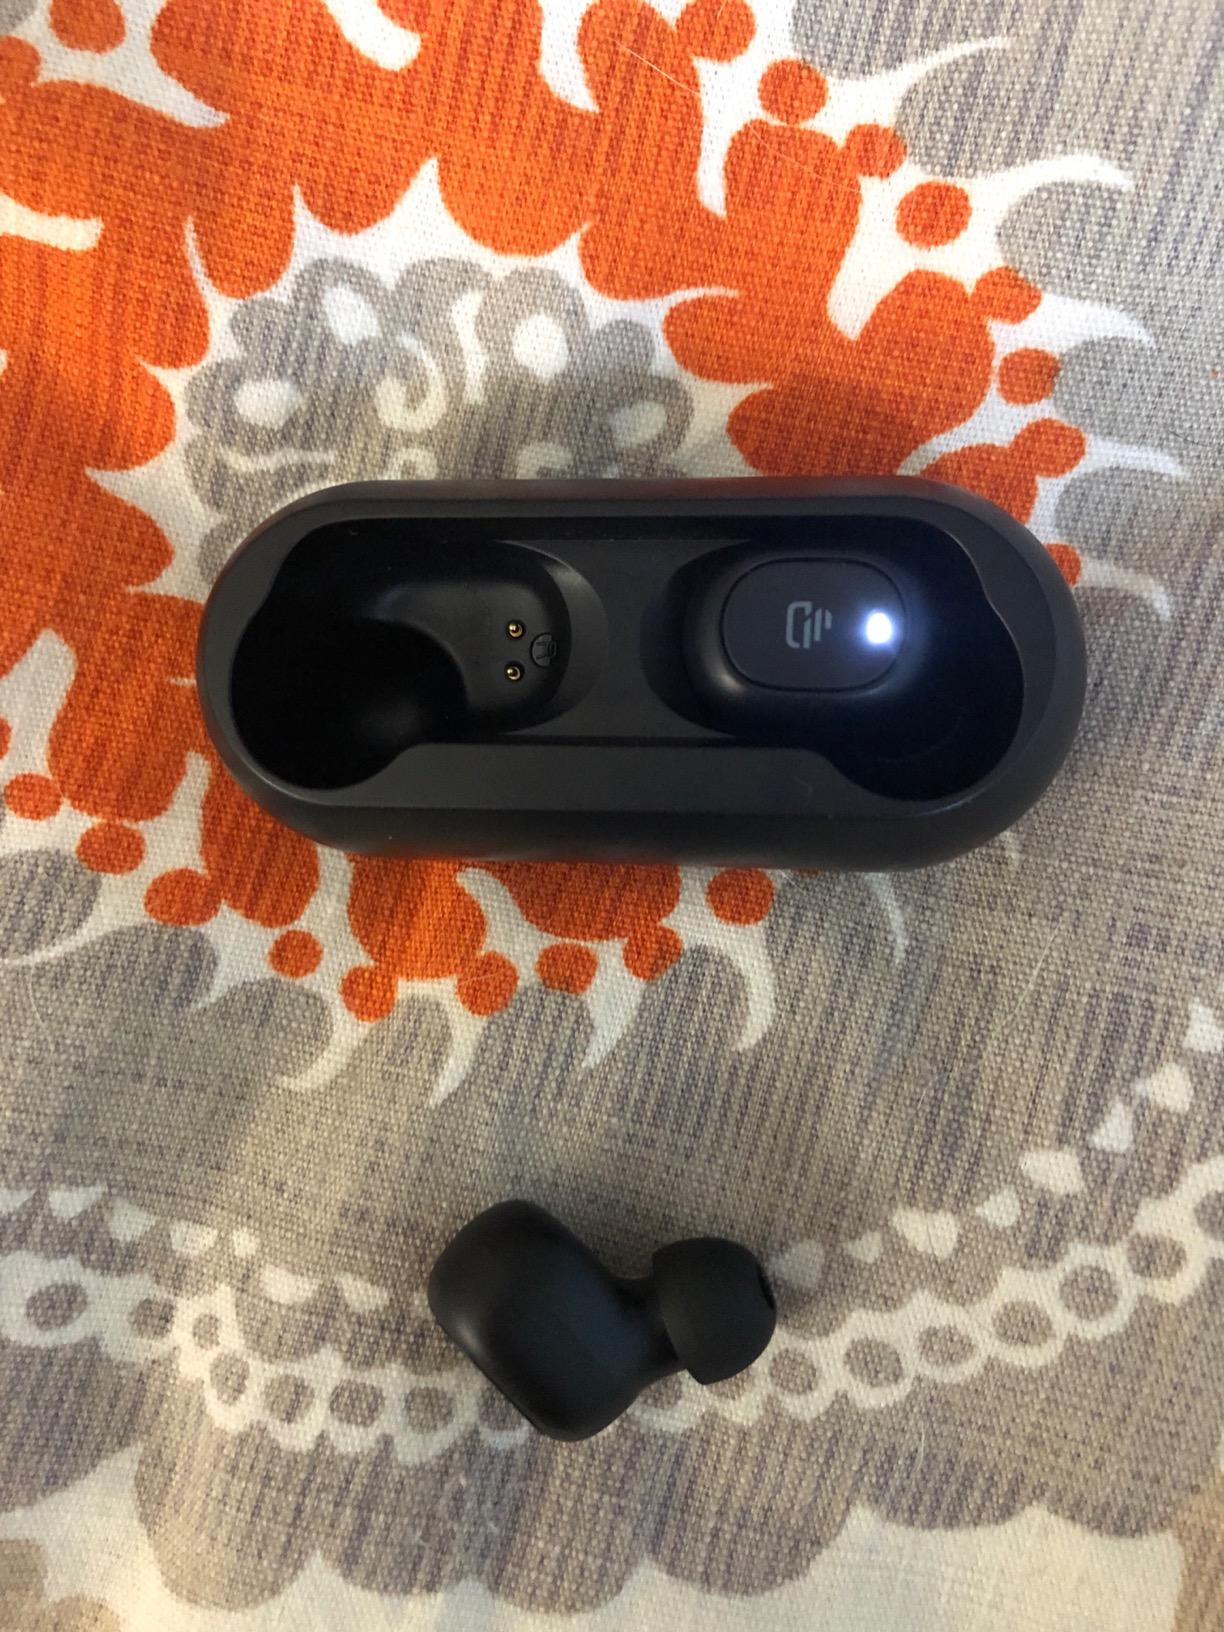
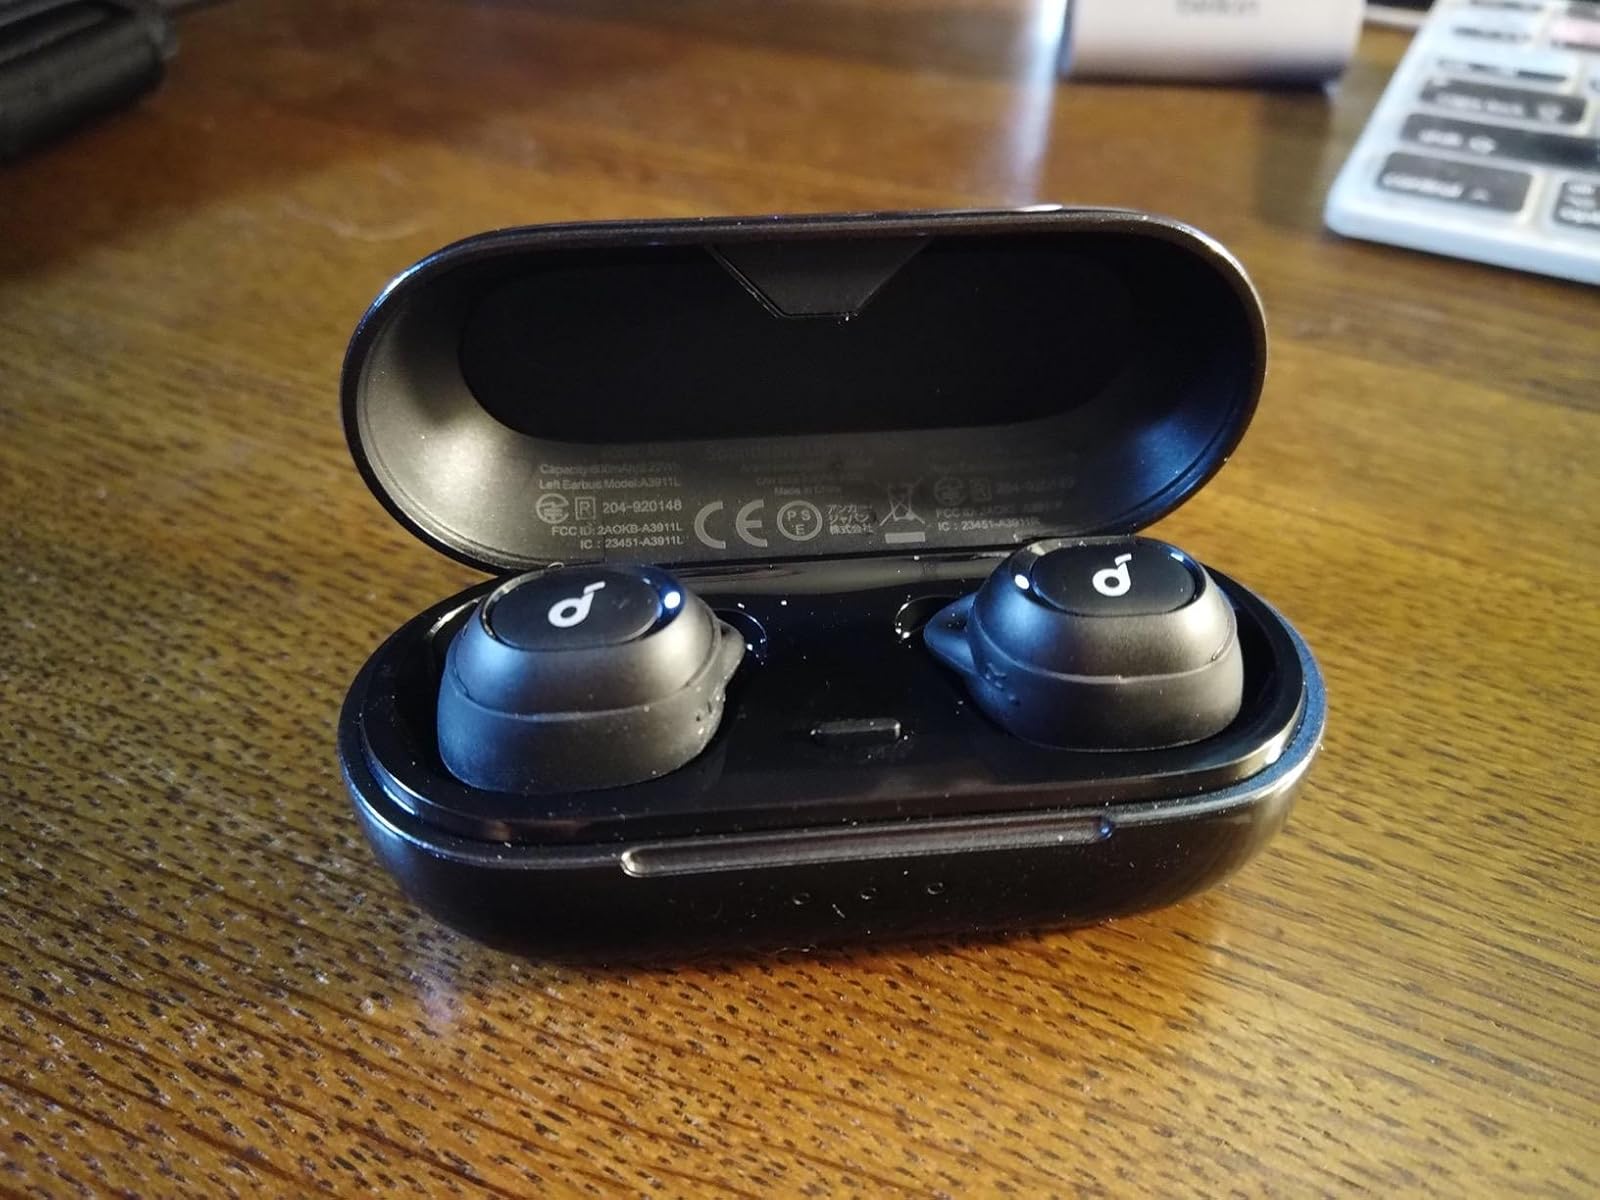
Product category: earbuds
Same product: no